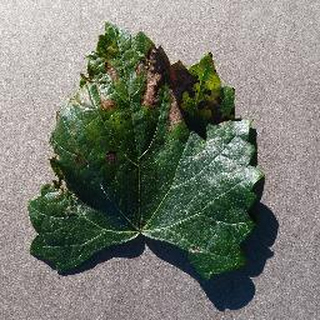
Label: grape_esca_black_measles